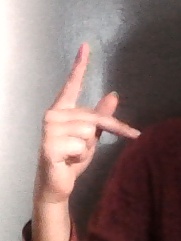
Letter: dha